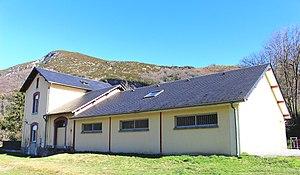
Gare de Lugagnan (Hautes-Pyrénées)
La liste des gares des Hautes-Pyrénées présente les gares ferroviaires et haltes ferroviaires situées dans le département français des Hautes-Pyrénées. Les lignes sur lesquelles elles sont situées et leurs années d'ouverture, ainsi que, le cas échéant, leur année de fermeture, sont également précisées.
Lugagnan est une commune française située dans le département des Hautes-Pyrénées, en région Occitanie.